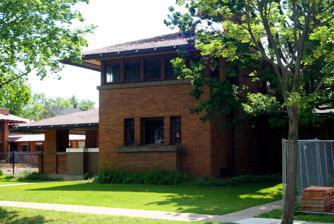
Building: George Barton House
Country: United States of America
Year built: 1904
Historic house in New York, United States This article is about the building in Buffalo, New York designed by Frank Lloyd Wright. For other uses, see Barton House (disambiguation) . United States historic place Barton House Darwin D. Martin House Complex U.S. National Register of Historic Places U.S. National Historic Landmark Interactive map showing the Barton House’s location Location 118 Summit Avenue, Buffalo , NY Coordinates 42°56′11.50″N 78°50′52.00″W / 42.9365278°N 78.8477778°W / 42.9365278; -78.8477778 Built 1903 - 1904 Architect Frank Lloyd Wright Architectural style Prairie School NRHP reference No. 86000160 Significant dates Added to NRHP February 24, 1986 Designated NHL February 24, 1986 The George F. Barton House was designed by Frank Lloyd Wright , built 1903–1904, and is located at 118 Summit Avenue in Buffalo, New York . The Barton House is part of the larger Darwin D. Martin House Complex , considered to be one of the most important projects from Wright's Prairie School era. History The complex was commissioned by Darwin D. Martin , an entrepreneur who worked at the Larkin Soap Company . The site was purchased by Martin in 1902 as a location where he planned to build two houses: one for himself, and one for his sister, Delta Martin Barton, and her husband, George F. Barton. Martin and Barton were colleagues at the Larkin Company, and Wright also designed houses for other Larkin employees William R. Heath and Walter V. Davidson , as well as the Larkin Company's administration building. Barton House c. 1905 First and second story floor plans Of the Martin Complex's six buildings construction on the Barton House began first and not only was it the first building of the complex to be completed but also the first of Wright's in Buffalo. The Barton House is on the north east corner of the complex. The basic floor plan is cruciform , with the principal living spaces concentrated in the center two-story portion of the house where the reception, living and dining areas open into each other. The two main bedrooms are on the second story, at either end of a narrow hall. The kitchen is at the north end, behind the main stairway, while an open porch is to the south. Wright's K. C. DeRhodes House in South Bend, Indiana , has a nearly identical floor plan to the Barton House—although on a 90-degree axis in relation to the front veranda. The F.B. Henderson House in Elmhurst, Illinois is also similar in plan. The Martin House Restoration Corporation operates guided public tours and presents educational programs for both volunteers and the general public. See also List of Frank Lloyd Wright works Darwin D. Martin House Complex References